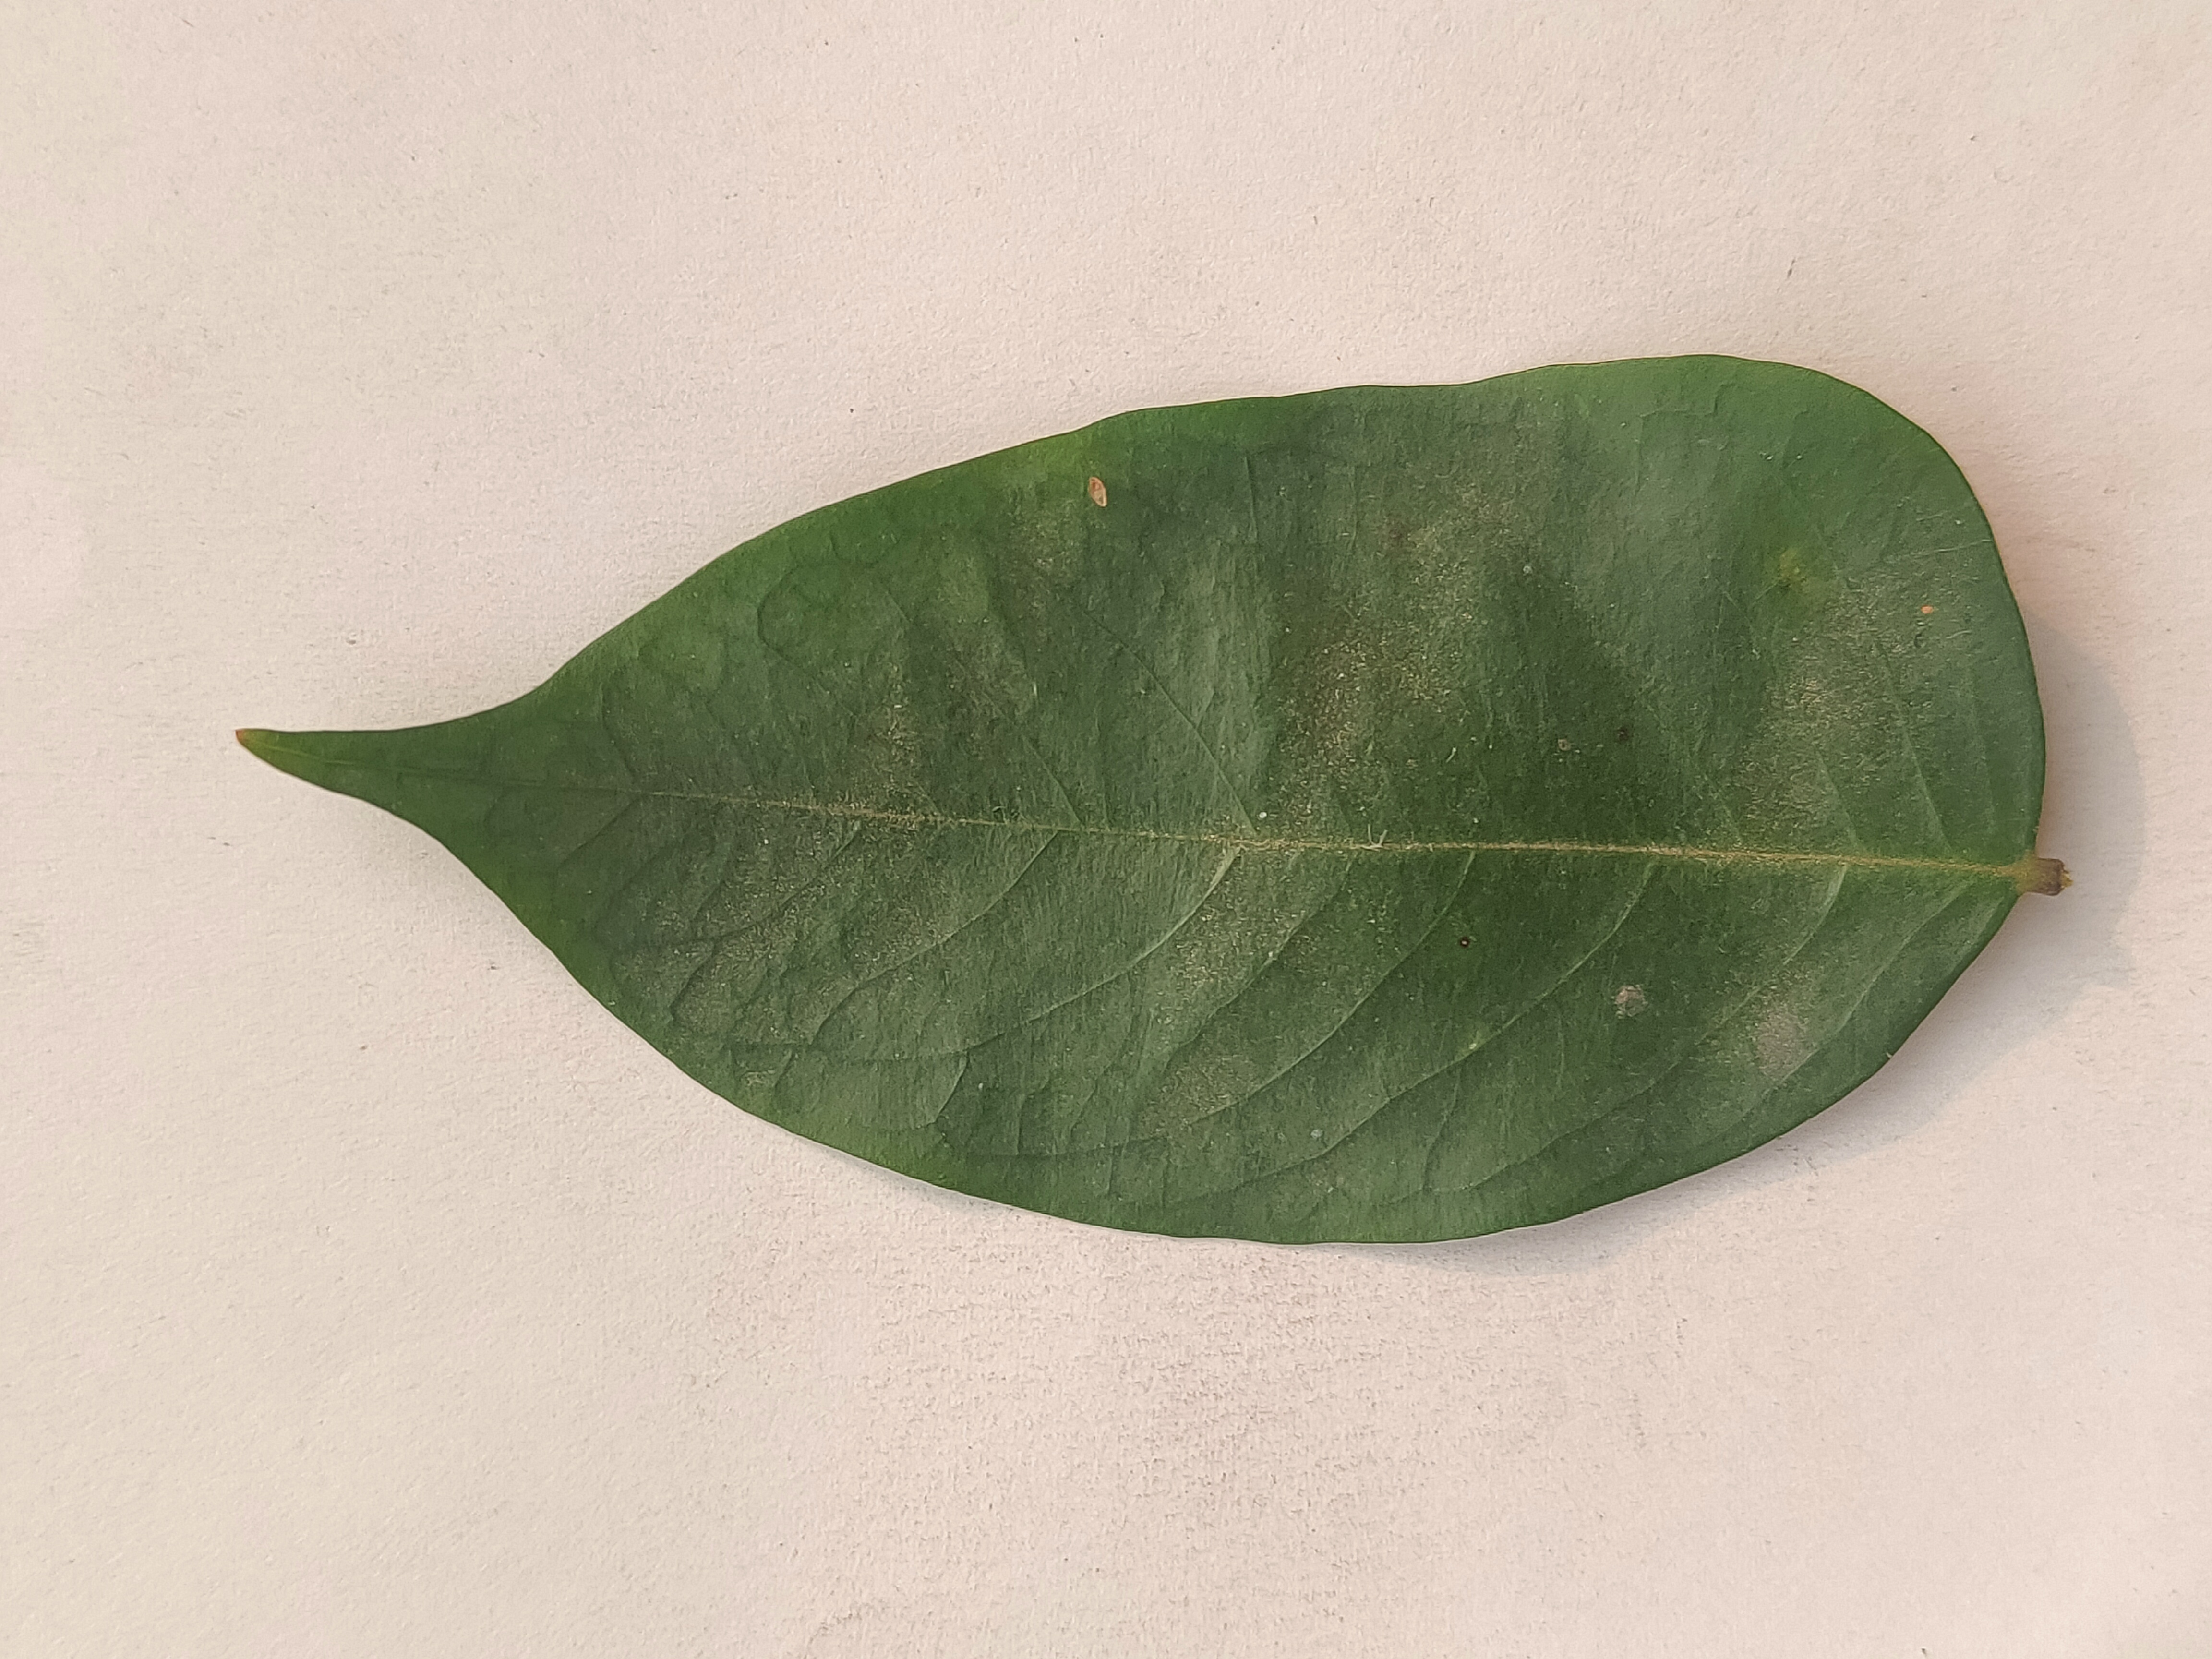
Leaf variety: Star Fruit